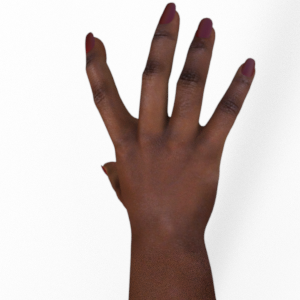
Label: paper